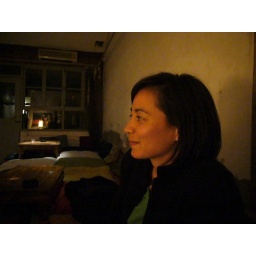
pauline in bed bar